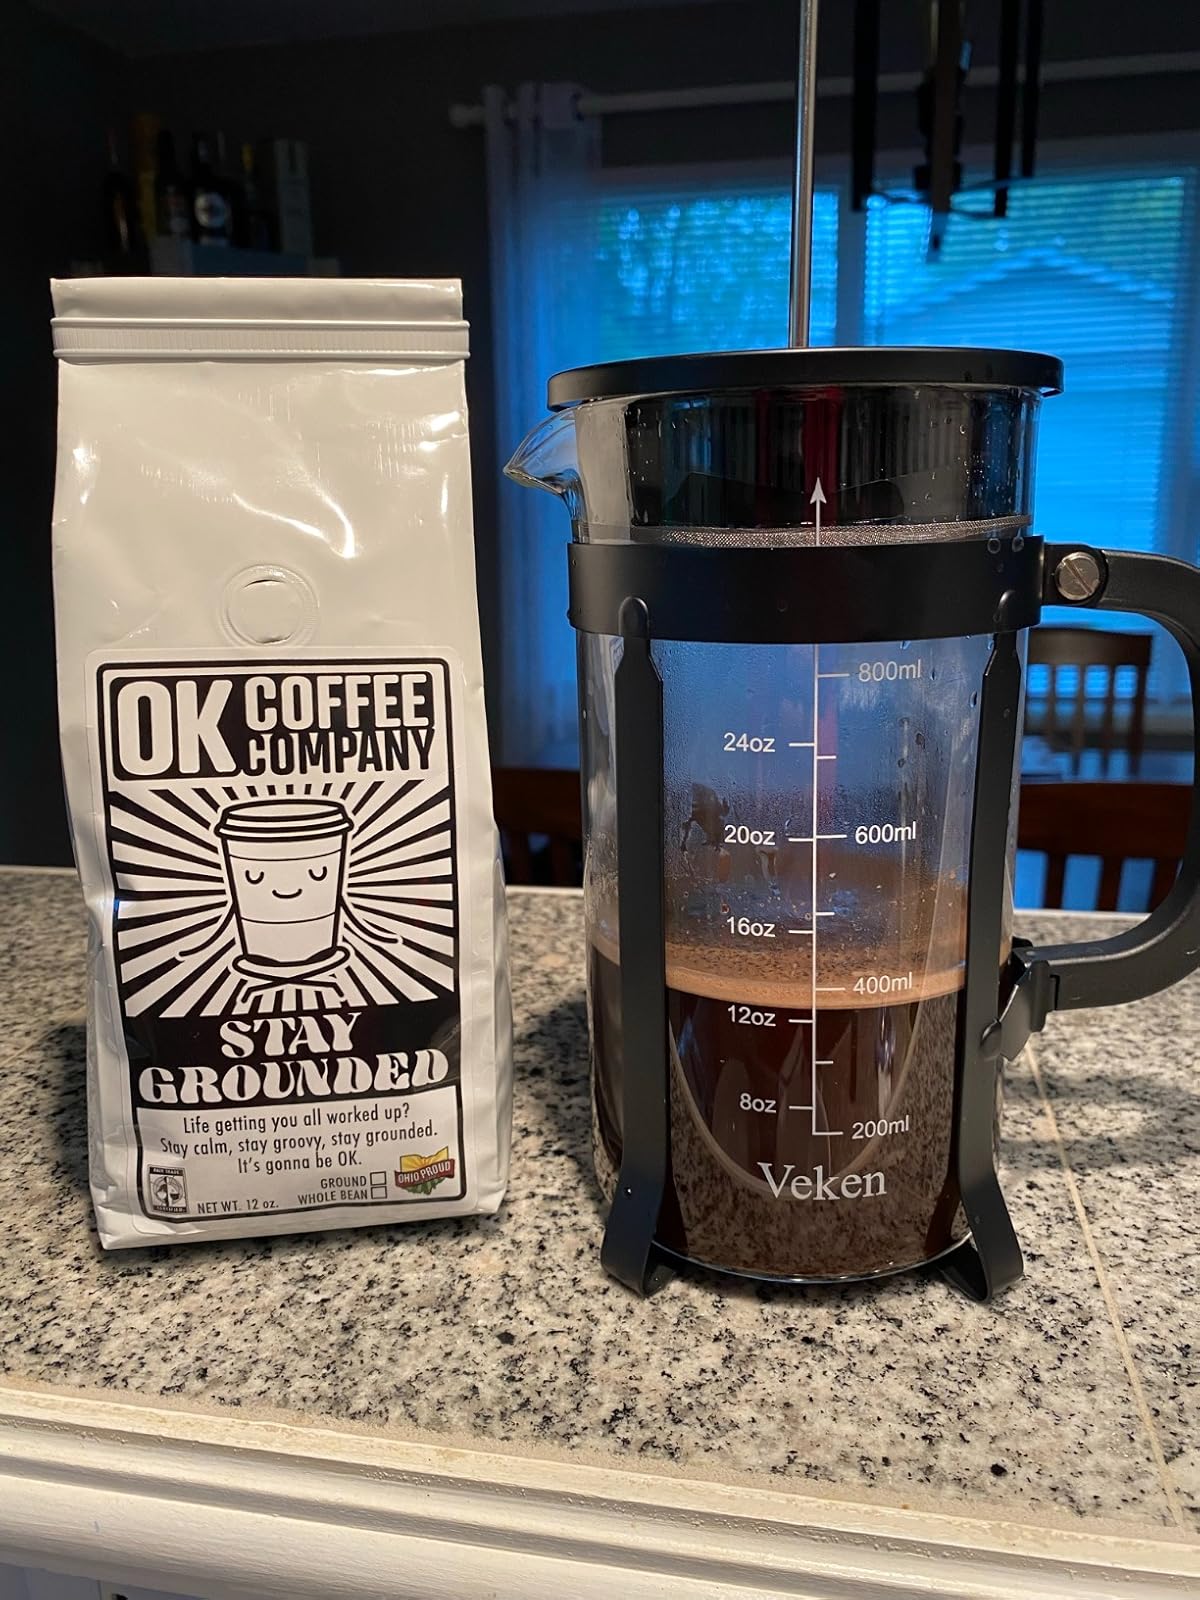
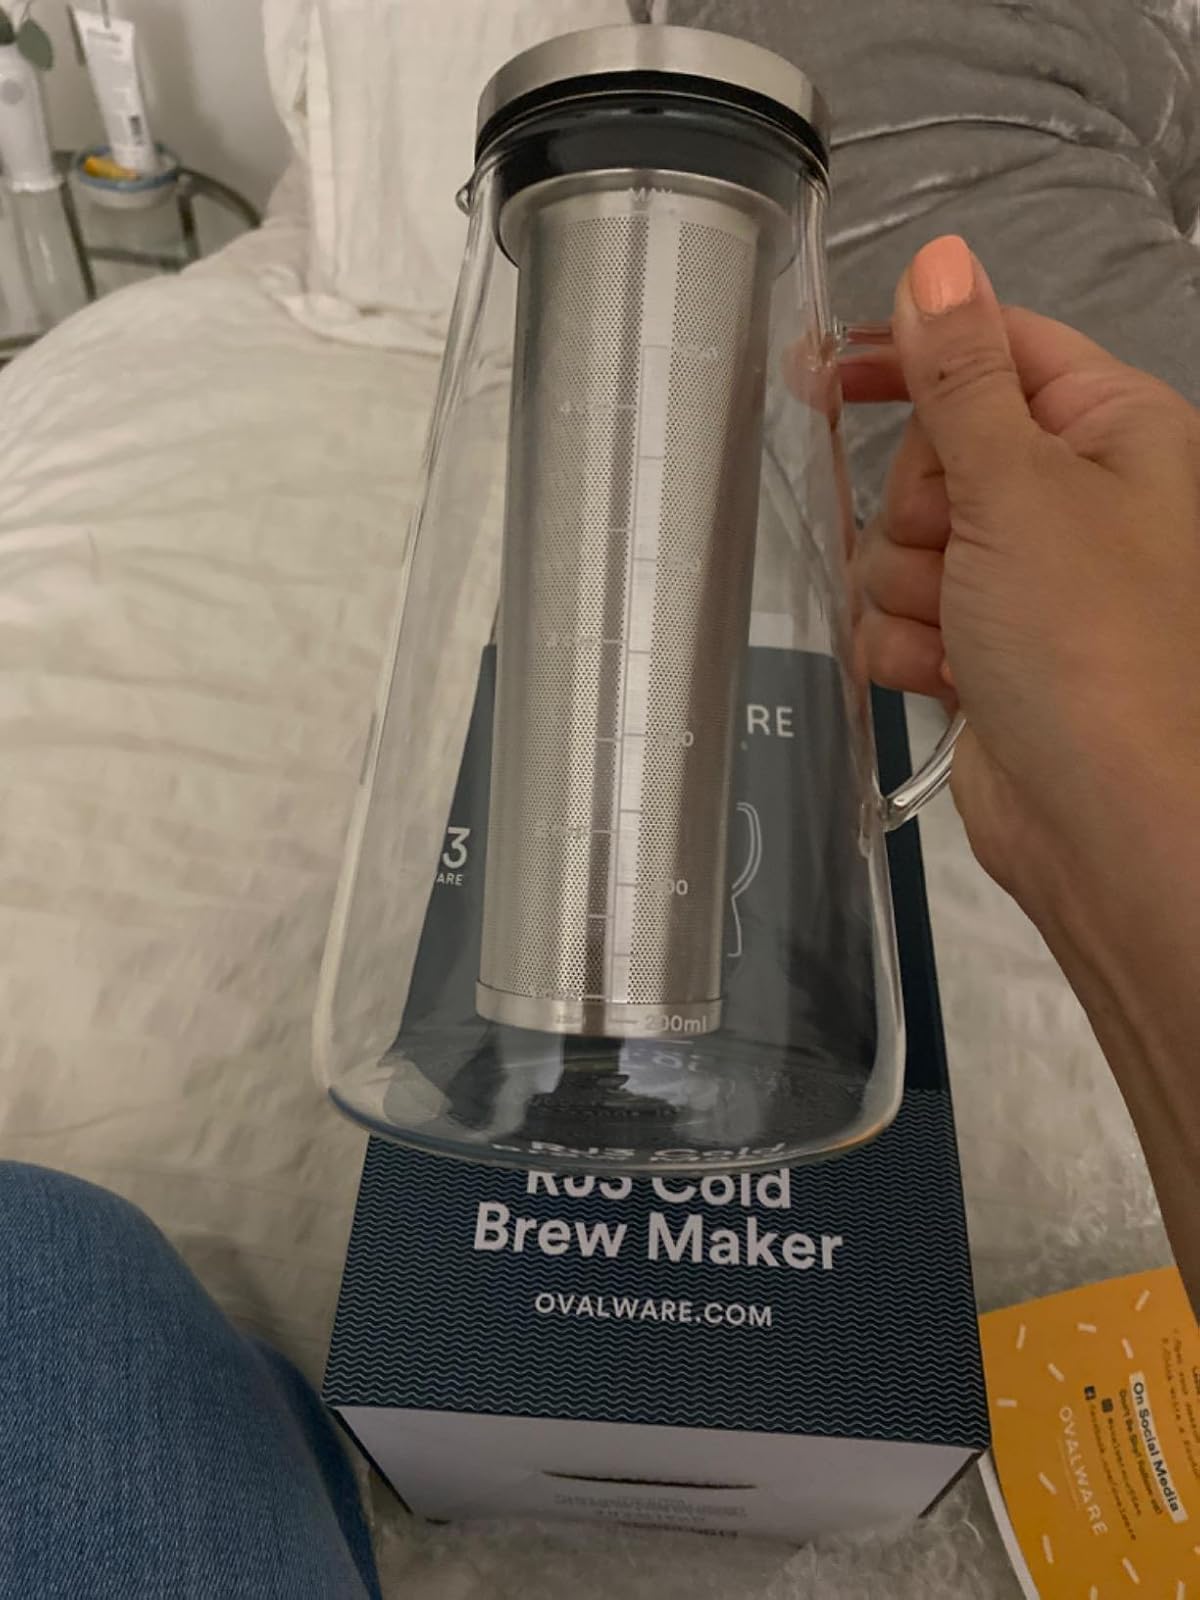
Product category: items_tea
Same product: no